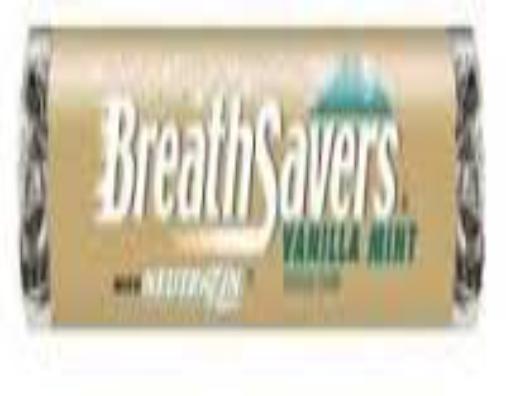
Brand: Breath Savers
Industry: Food